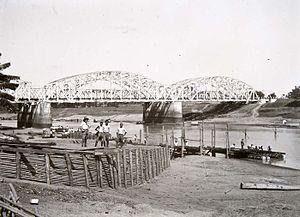
Ingénieurs militaires et militaires entamant la construction d'un pont ponton (pont flottant), parallèle à la voie ferrée au dessus du fleuve citarum (près de l'actuelle gare Stasiun Kedunggedeh ). Photo prise entre 1920 et 1935
Le Citarum est le plus long fleuve de l'île de Java en Indonésie.